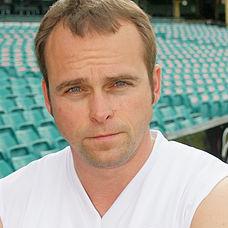
Age: 34